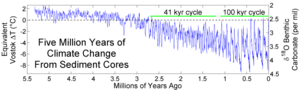
Sur l'échelle des temps géologiques, le Pliocène est la plus récente époque géologique du Néogène. S'étendant de 5,332 ± 0,005 à 2,588 ± 0,005 millions d’années, il est suivi du Pléistocène et précédé par le Miocène. Cette période a été dénommée par Charles Lyell à partir du grec πλεῖον / pleîon et καινός / kainós, en référence aux mammifères déjà essentiellement modernes.
La paléoclimatologie est la science qui étudie les climats passés et leurs variations.